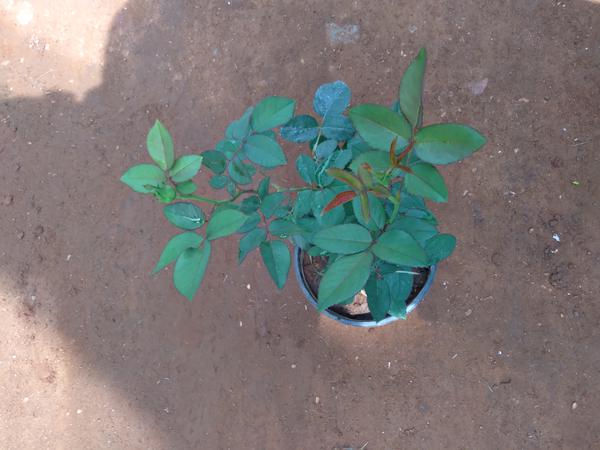
Plant: Rose